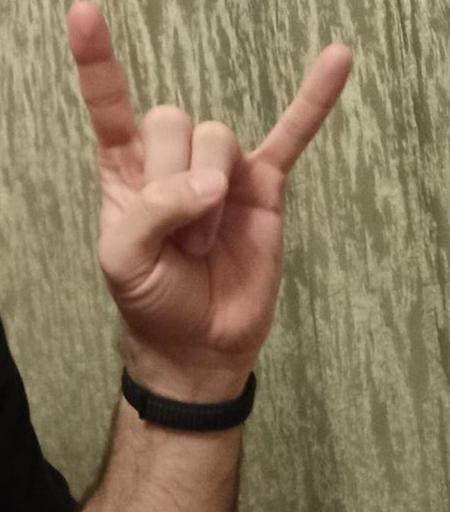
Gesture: rock